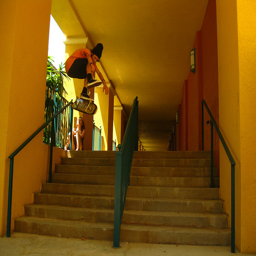
A man with a skateboard jumping over stairs.
A person doing tricks on a skateboard jumping some stairs
A boy doing a trick on a skateboard over a rail.
A boy does a skateboard trick near a staircase.
The boy is jumping down the stairs with his skateboard.